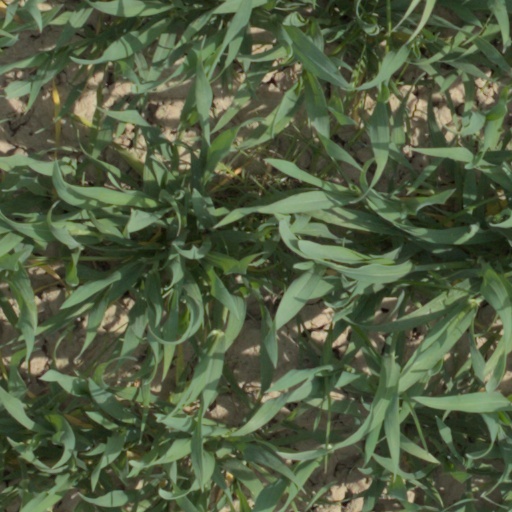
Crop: wheat